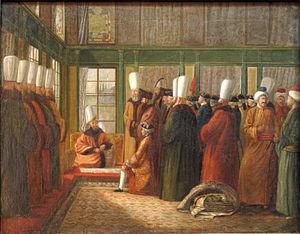
La Couronne Ottomane est un navire amiral ottoman, capturé par ses esclaves chrétiens en 1760 qui se réfugient à Malte. Cet épisode crée un indicent diplomatique entre la Porte, la France et l'ordre de Saint-Jean de Jérusalem qui se résout par le rachat du navire par la France à L'Ordre, avant sa restitution à Constantinople.